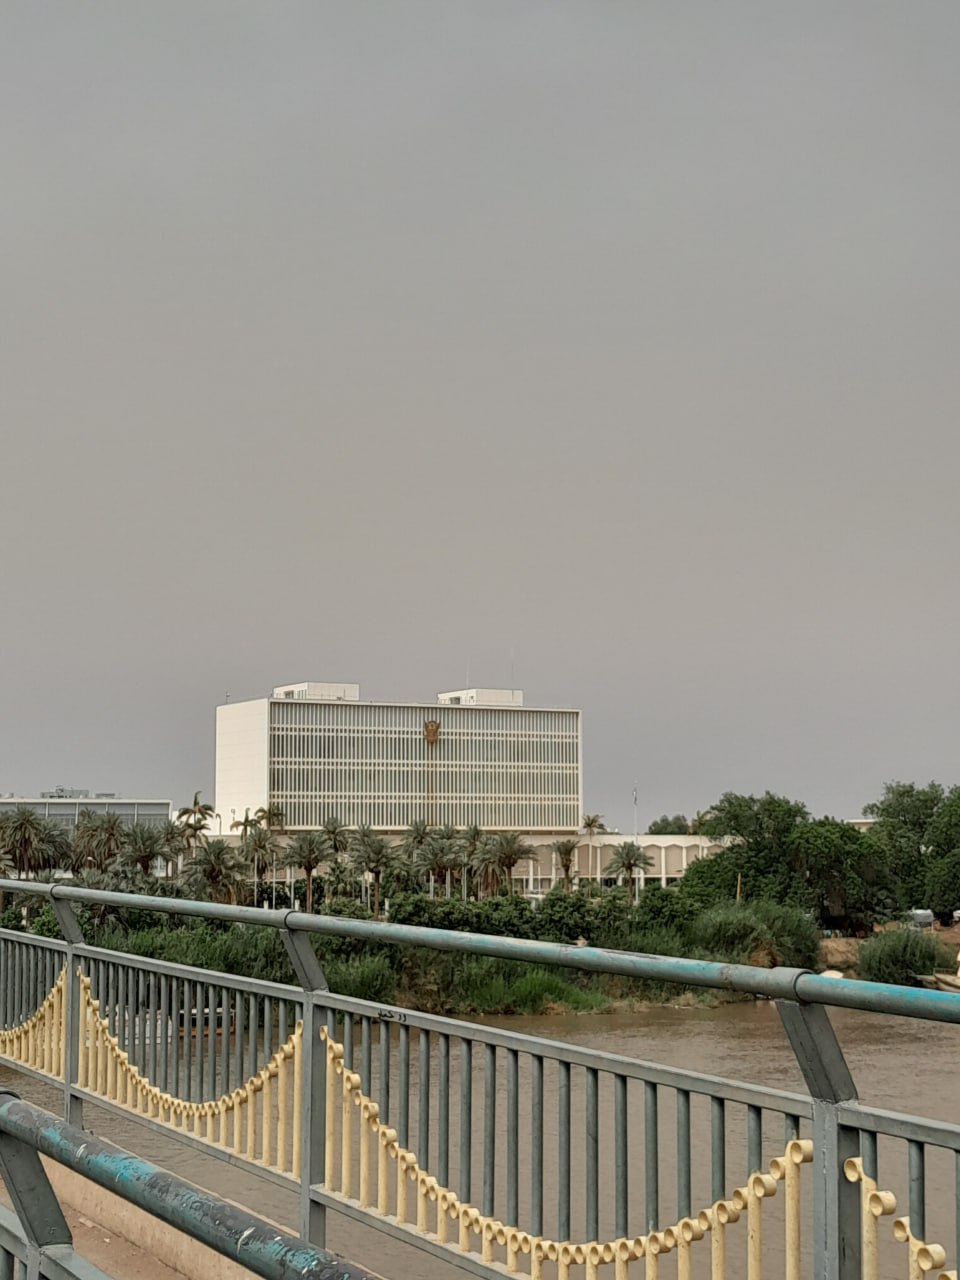
الوصف بالفصحى: مبنى أبيض كبير أمام النيل، وعلى الحافة نخيل كثير
الوصف بالعامية السودانية: مبنى أبيض كبير قدام النيل وفي الحافة في نخيل كتير
التصنيف: Urban & City Life
التصنيف الفرعي: High-Rise Building